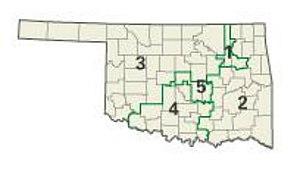
Le district congressionnel est une circonscription électorale pour la représentation au sein de la Chambre des représentants des États-Unis, chambre basse du Congrès des États-Unis. Ils sont actuellement au nombre de 435. Chaque État américain possède un certain nombre de districts, proportionnel à son poids démographique au sein des États-Unis, avec au moins un district par État, nombre revu à chaque recensement, les limites d'un district variant alors en fonction de l'évolution de sa population et du nombre de districts de l'État. Cette proportionnalité reflète qu'au Congrès américain, la Chambre des représentants représente les citoyens américains alors que le Sénat représente lui les États américains.